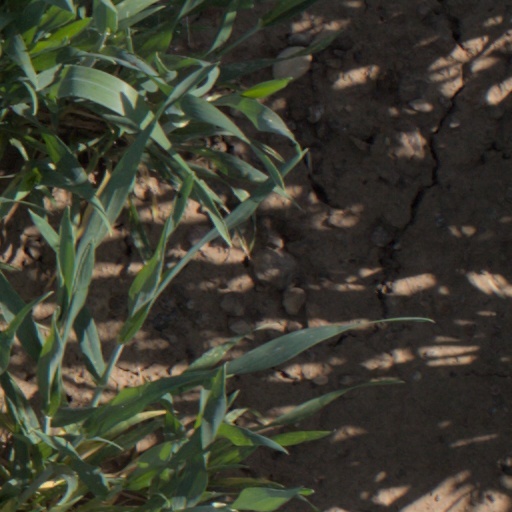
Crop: wheat